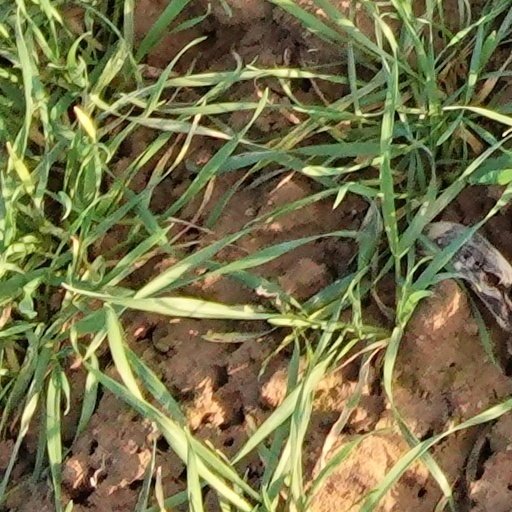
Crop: wheat